History of Norway

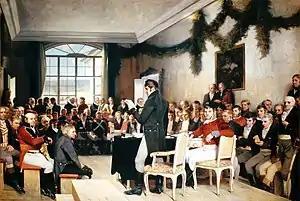
The Constituent Assembly which approved the Constitution of Norway

The population of Norway increased from 150,000 in 1500 to 900,000 in 1800. By 1500 most deserted farms were repossessed. The period under absolutism increased the ratio of self-owning farmers from twenty to fifty percent, largely through sales of crown land to finance the lost wars. Crofts became common in the absolutism period, especially in Eastern Norway and Trøndelag, with the smallholder living at the mercy of the farmer. There were 48,000 smallholders in 1800. Compared to Denmark, taxes were very low in Norway, typically at four to ten percent of the harvest, although the number of farms per "legd" decreased from four to two in the 1670s. Confirmation was introduced in 1736; as it required people to read, elementary education was introduced.